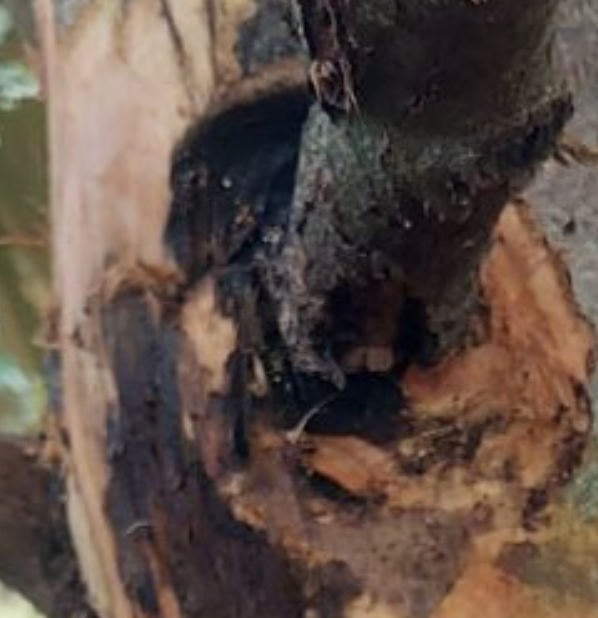
Label: stem_cracking_ gummosis